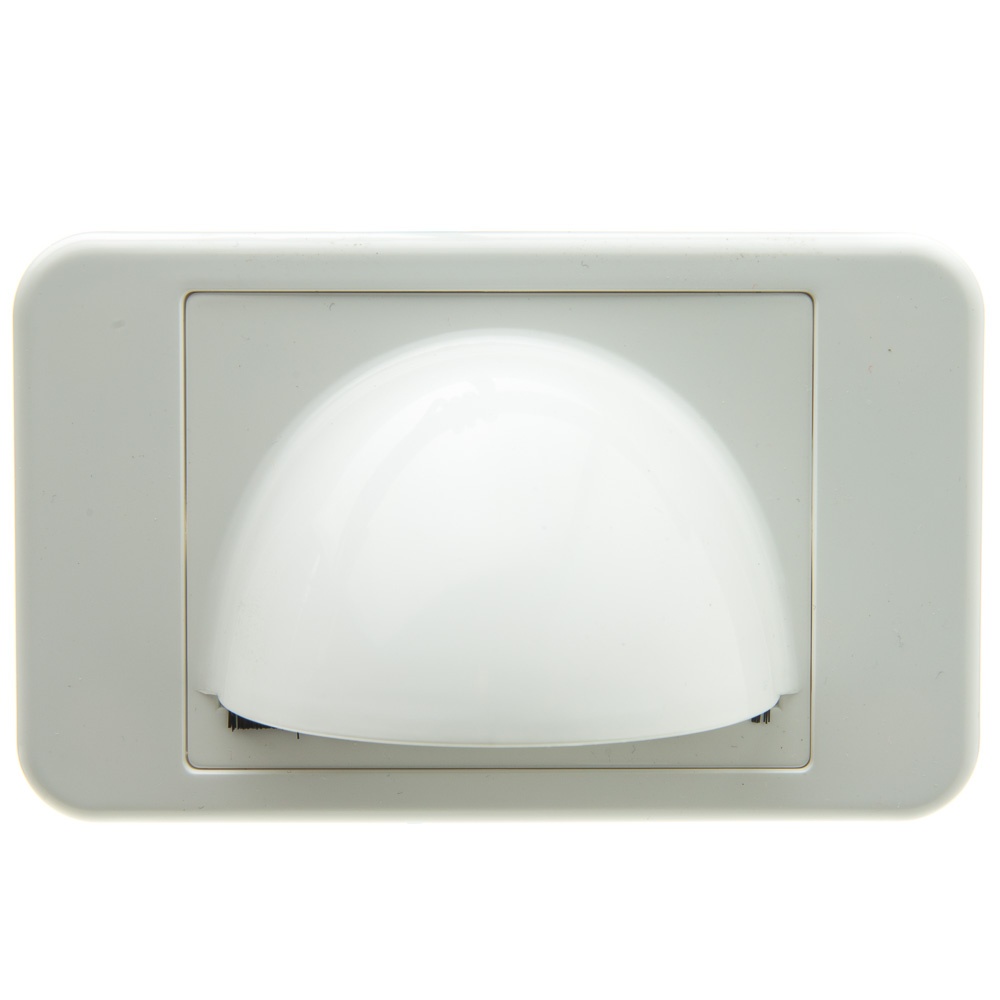
Brush Style Cable Pass-Through Wall Plate Insert with half-moon cover, single gang, white
This white single gang brush style cable pass-through plate features a half moon cover for those installations where a standard brush plate is undesirable for aesthetic reasons. Once installed one can push the cables through the opening in the cover and then through the brush behind it for an impeccable entry to the inner wall. Specification Warranty: Lifetime Color: White Weight: 0.05 lbs
Brand: Powerfluxcables
Category: Hardware > Power & Electrical Supplies > Wall Plates & Covers > Blank Wall Plates